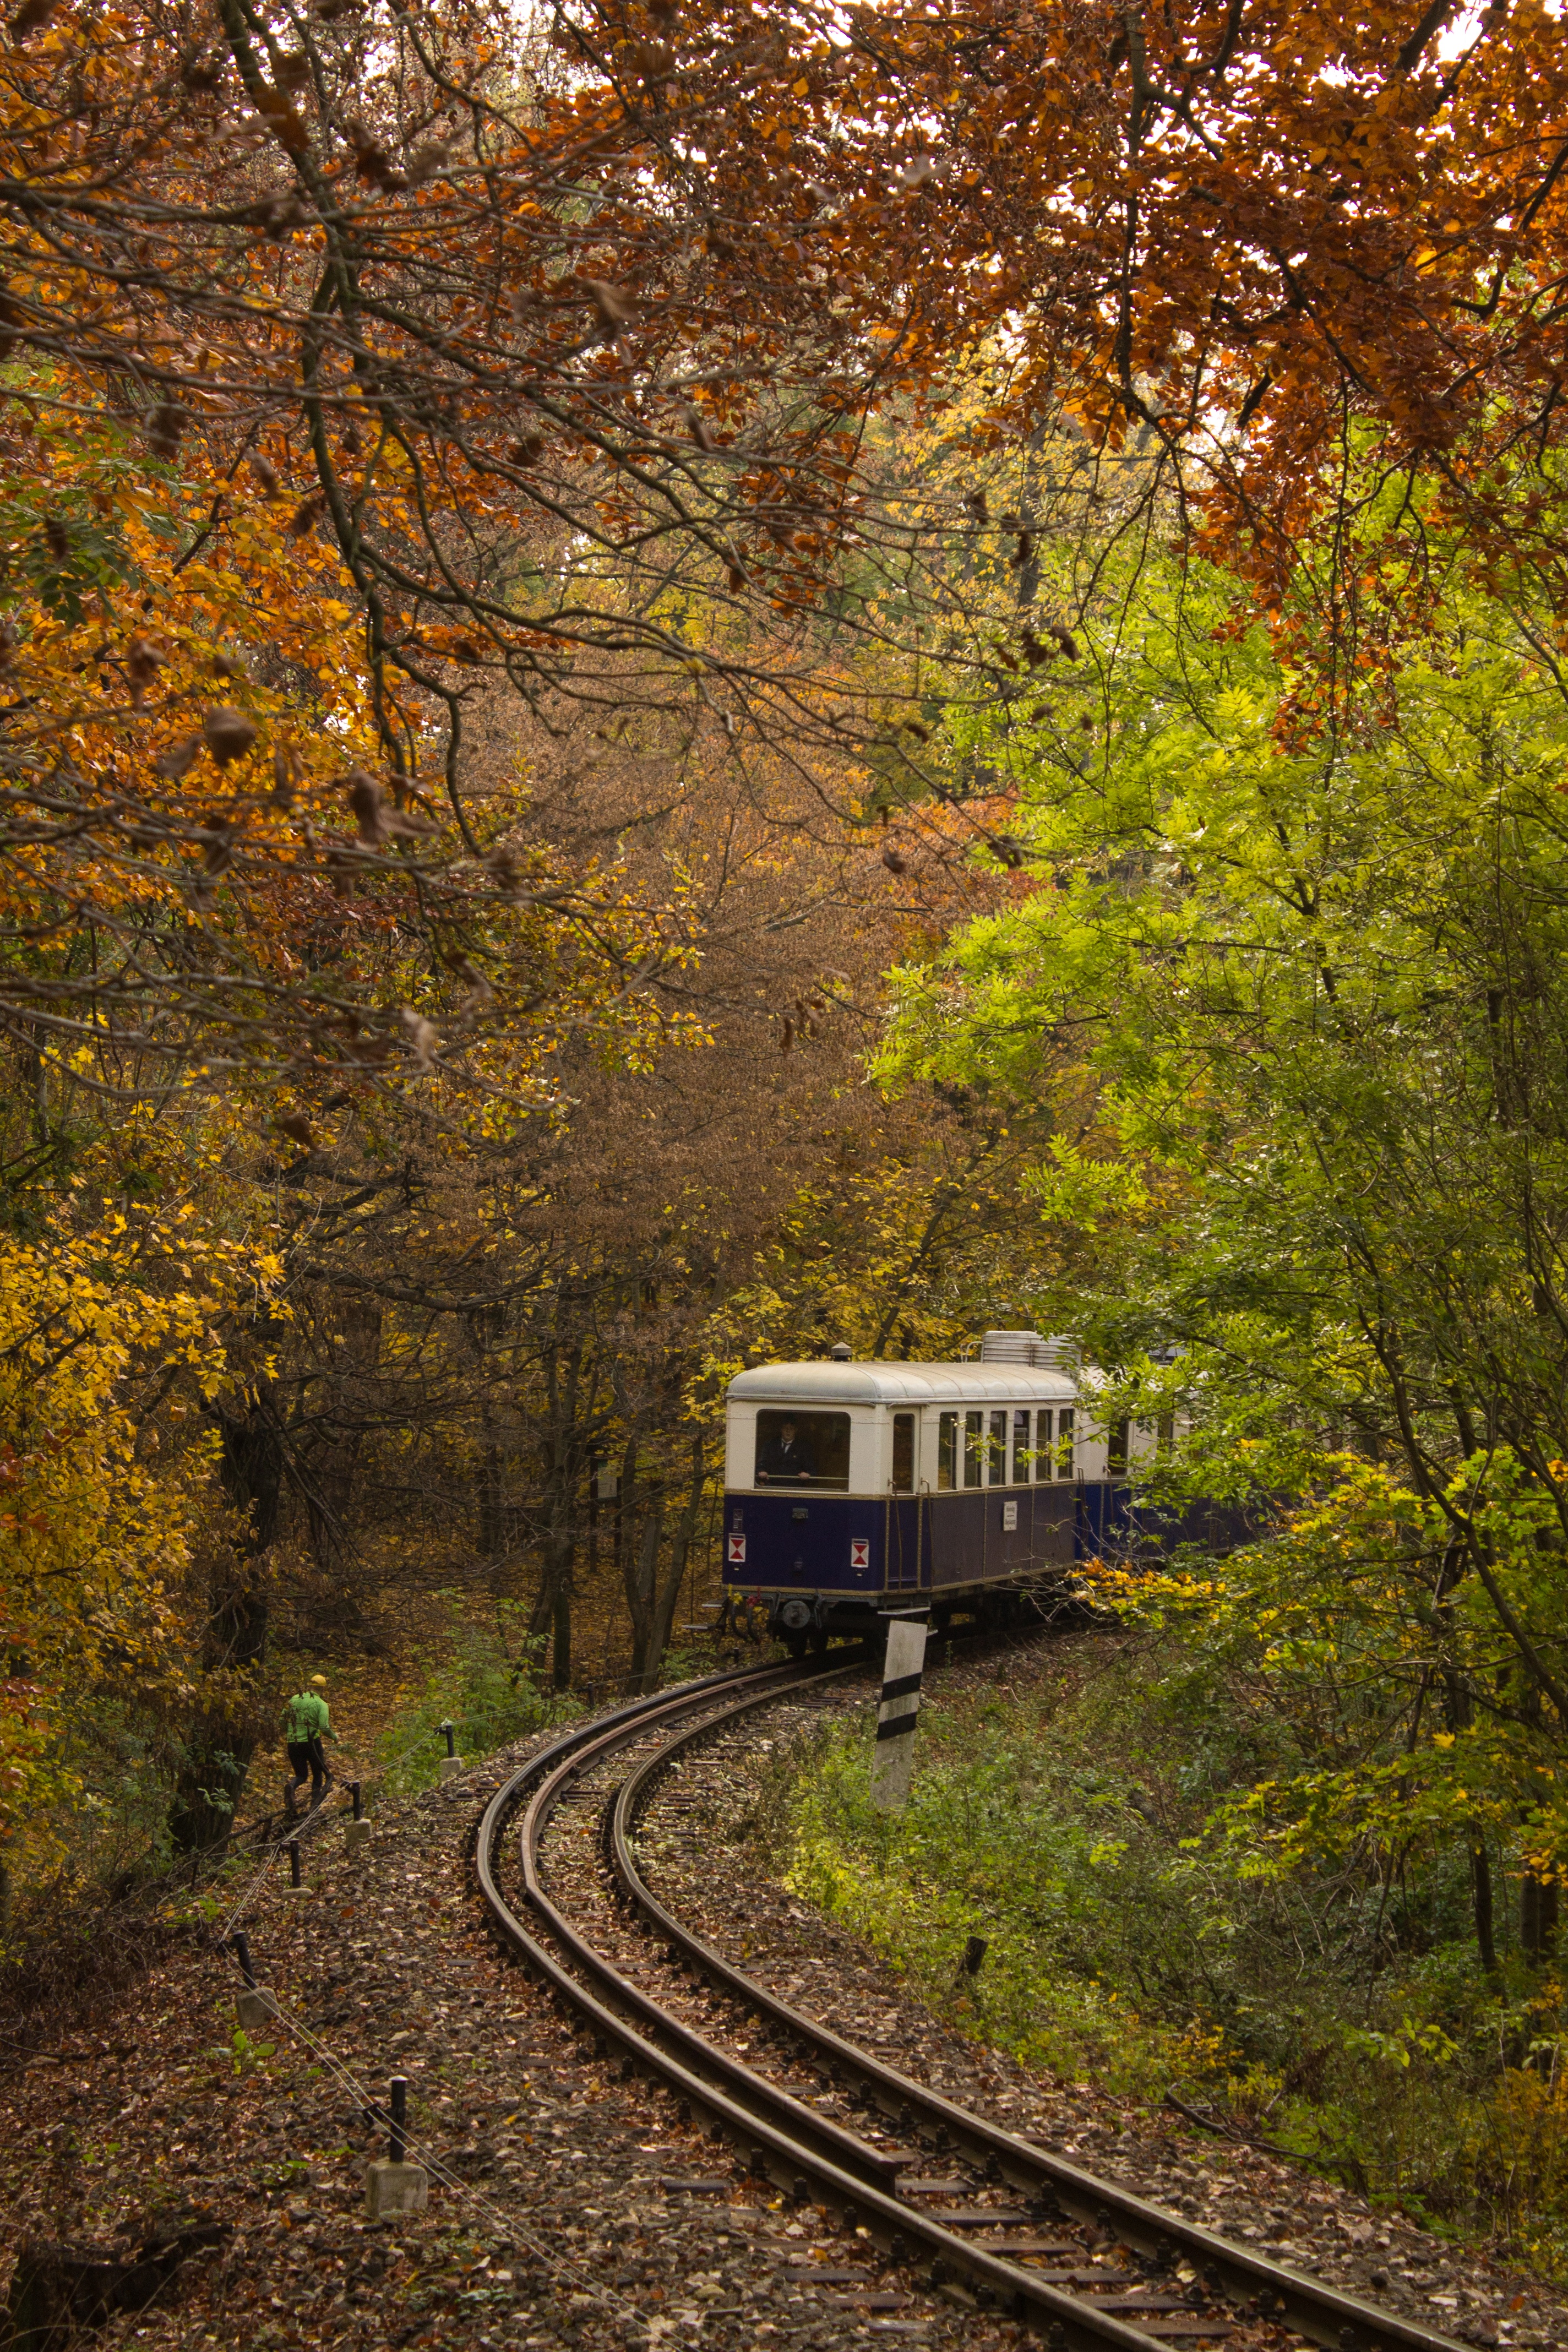
landscape, tree, nature, forest, wood, track, leaf, rail, train, transport, autumn, season, trees, rails, woodland, mood